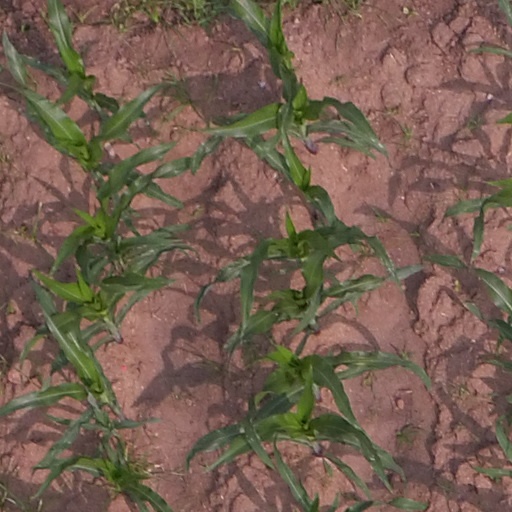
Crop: maize; corn